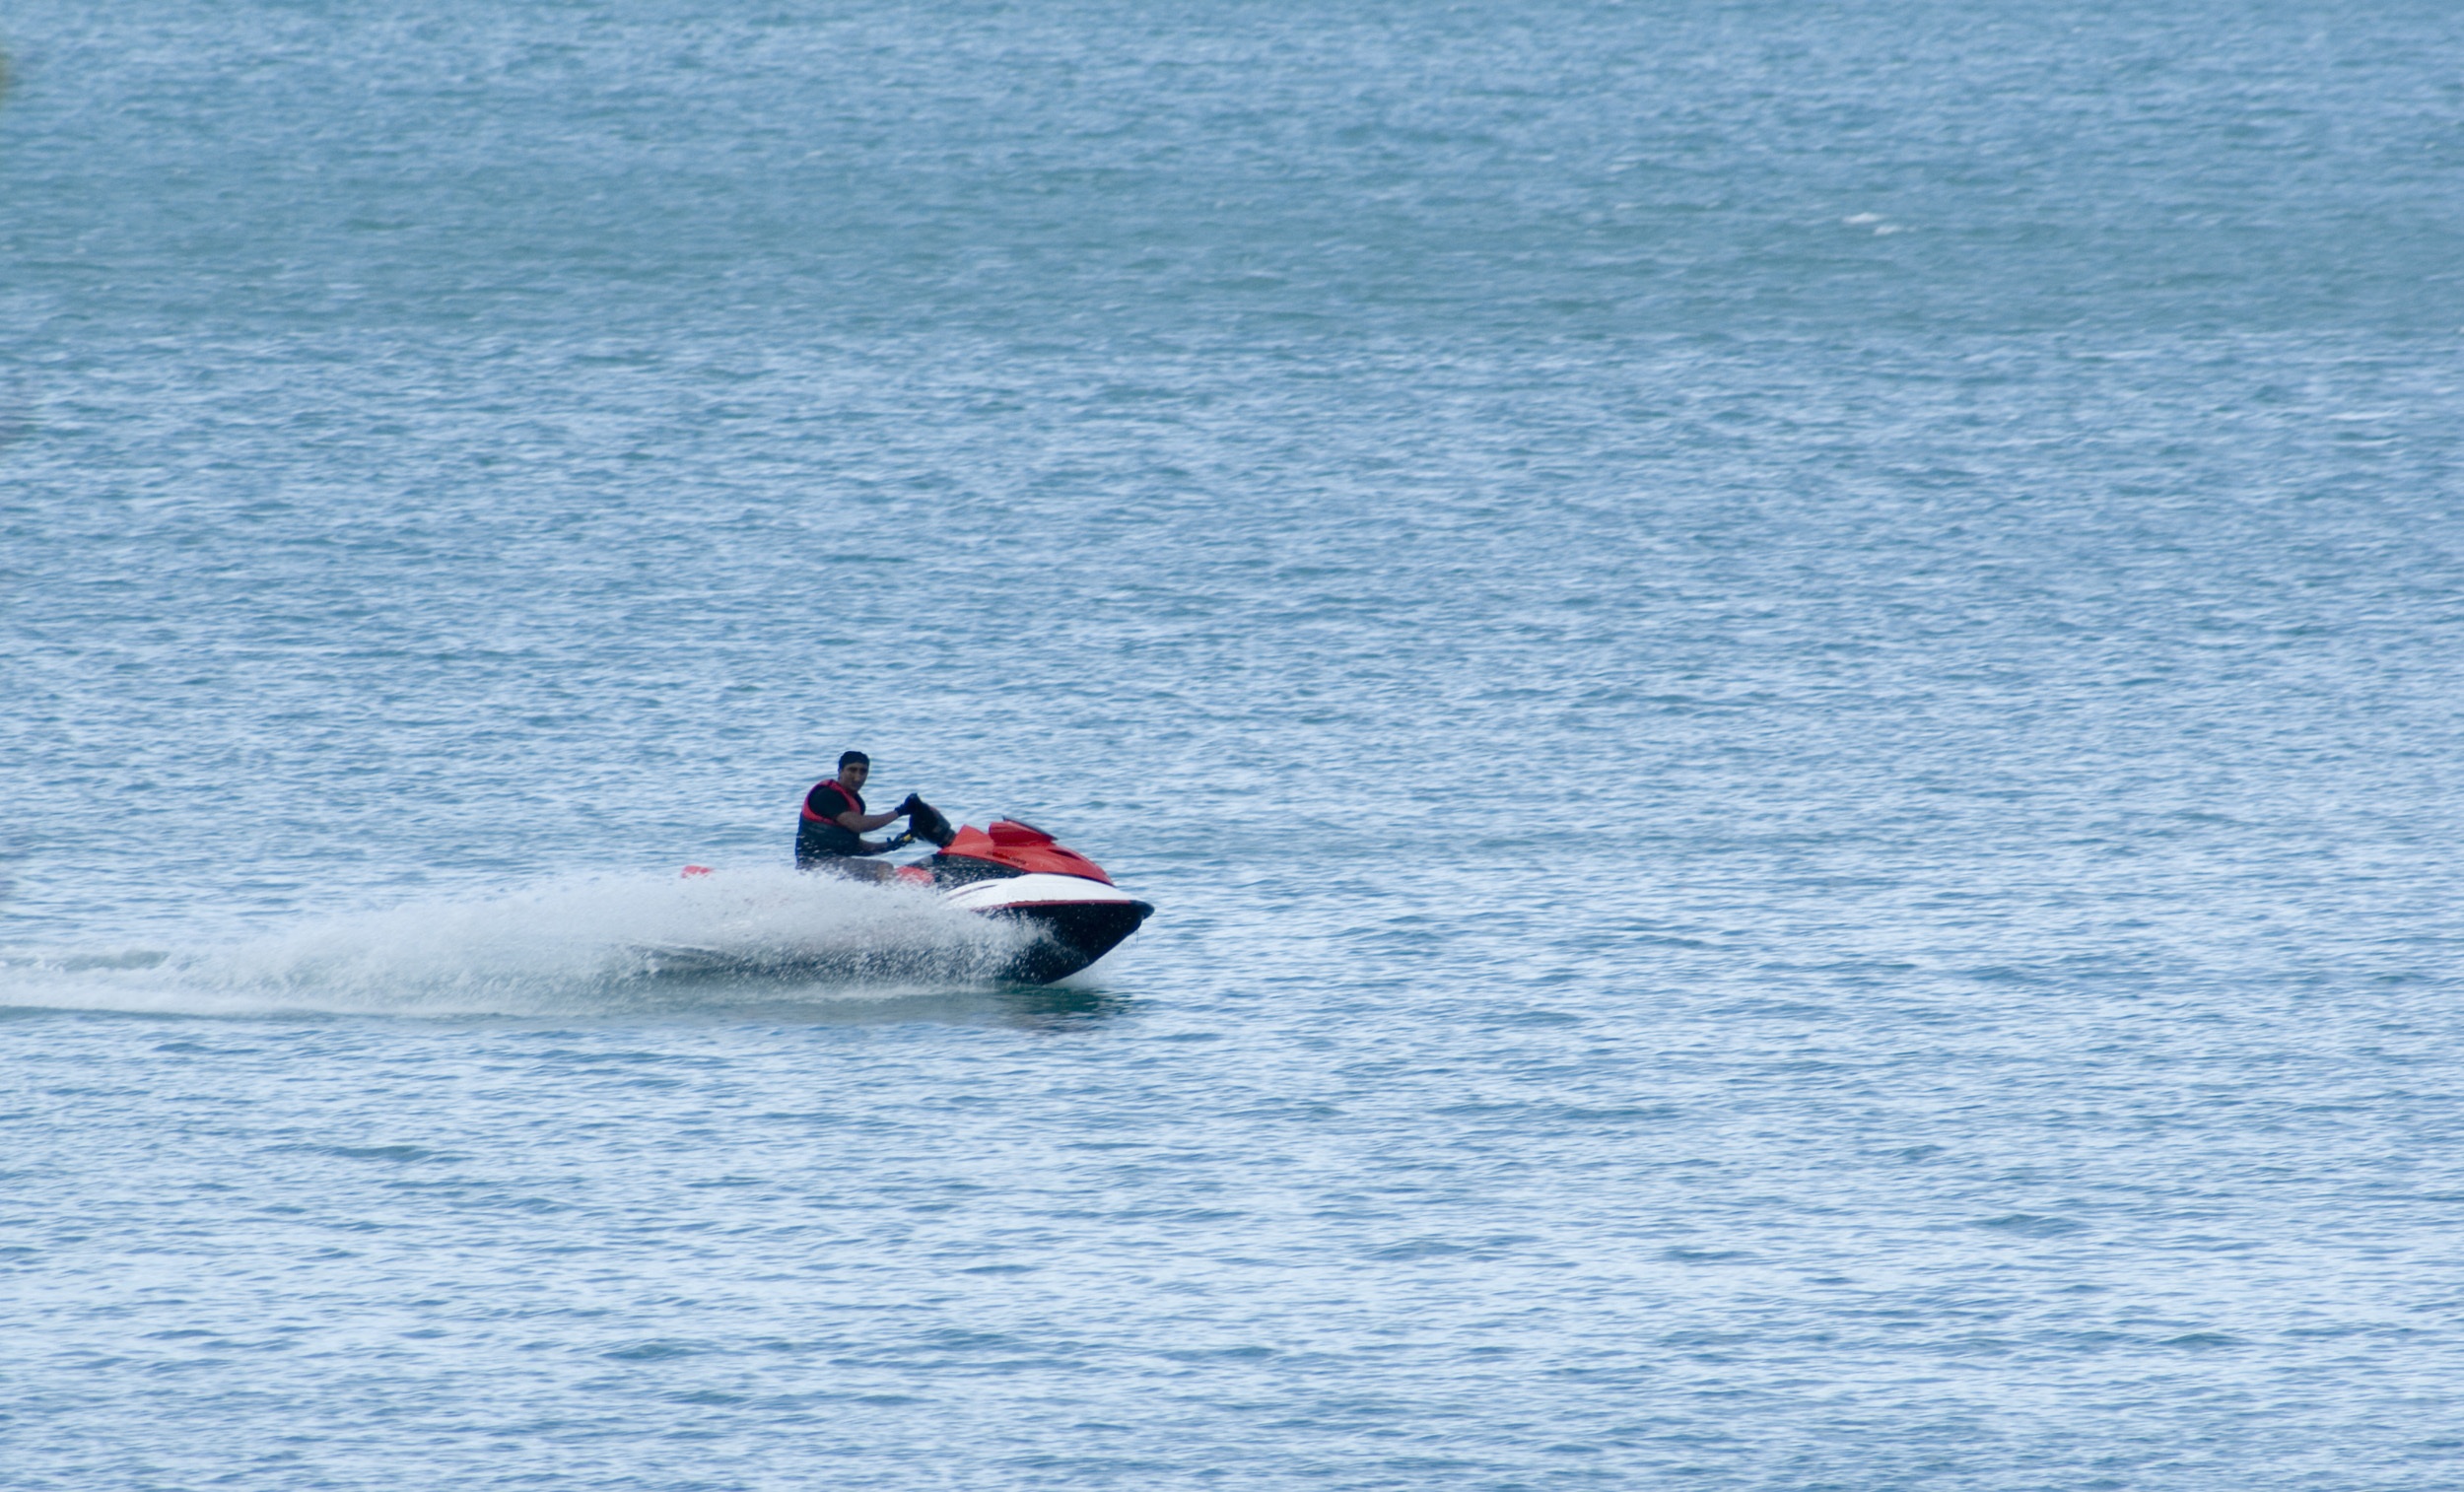
sea, water, boat, wave, recreation, vehicle, extreme sport, fun, sports, boating, watercraft, motorsport, water sports, water sport, jet ski, outdoor recreation, powerboating, personal water craft